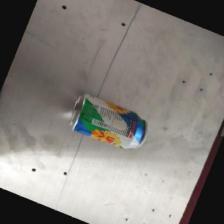
Label: cans